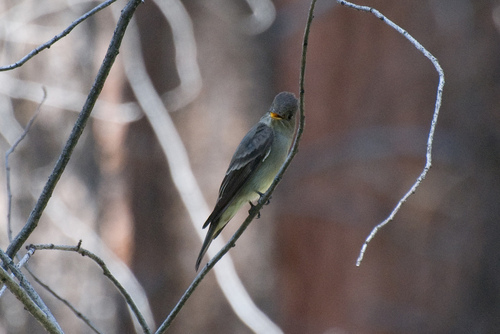
this small bird has a grey back with silver flowing through its wingbars.
this is a bird with a grey belly and a black wing with an orange beak.
this bird is grey with white on its stomach and has a very short beak.
this small bird has a dark grey brown head and wings and a light green breast and belly, the bill is bright orange.
this slender bird features a cool yellow-blue plumage with a thin yellow-orange beak.
this bird is black with white and has a very short beak.
this bird has a yellow bill as well as a white belly
this bird is black with grey and has a very short beak.
this particular bird has a belly that is gray and has black secondaries
this small bird has a orange bill, dark grey head feathers and dirty grey belly.
Species: Western Wood Pewee